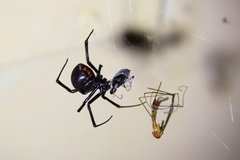
Species: Lactrodectus_hesperus